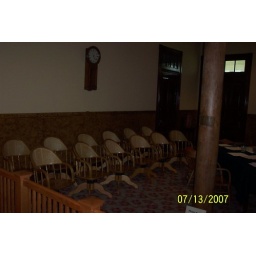
jury seats in court house at ft. smith